Maciej Słomczyński

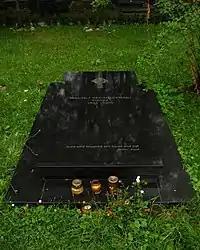
Słomczyński's grave

Słomczyński was the author of crime fiction published under the pen names Joe Alex (or Józef Aleks) and Kazimierz Kwaśniewski. As Joe Alex he authored film scripts, stage plays and TV plays, in particular, for the TV . Alex's crime fiction was translated into 13 languages: Belarusian, Bulgarian, Czech, Lithuanian, Latvian, German, Russian, Romanian, Serbo-Croatian, Slovak, Slovene, Ukrainian and Hungarian. Most of his books in the USSR were published without his permission or without the permission of his descendants.